A-Space

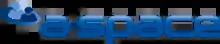
A-Space Logo

The United States Intelligence Community A-Space, or Analytic Space, is a project started in 2007 from the Office of the Director of National Intelligence's (ODNI) Office of Analytic Transformation and Technology to develop a common collaborative workspace for all analysts from the USIC. It is accessible from common workstations and provides unprecedented access to interagency databases, a capability to search classified and unclassified sources simultaneously, web-based messaging, and collaboration tools. The Defense Intelligence Agency (DIA) is the executive agent for building the first phase of A-Space. Initial operational capability was scheduled for December 2007. A-Space went live on the government's classified Joint Worldwide Intelligence Communications System 22 September 2008.